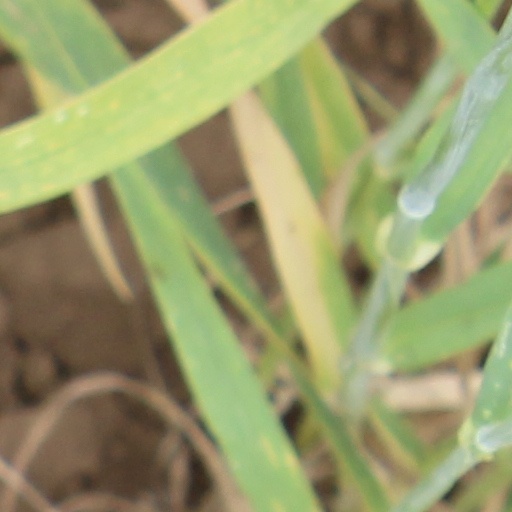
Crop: wheat